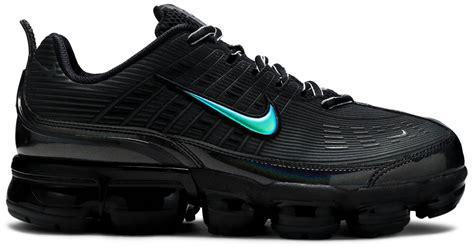
Brand: Nike
Model: Air Vapormax 360